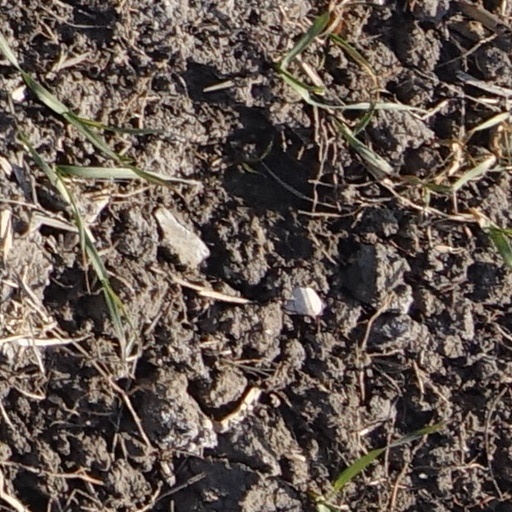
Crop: wheat